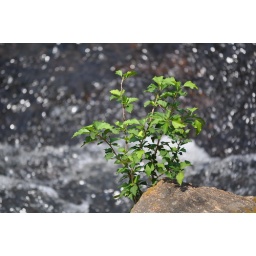
A little bush growing near a rock by Reedy Falls with the river rushing along behind it.